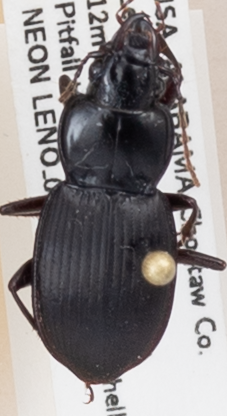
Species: Cyclotrachelus convivus
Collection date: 2017-08-16
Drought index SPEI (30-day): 0.512
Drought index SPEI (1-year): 0.422
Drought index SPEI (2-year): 0.9